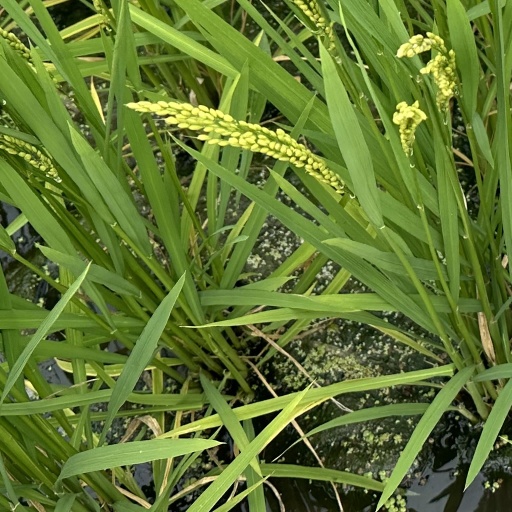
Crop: rice